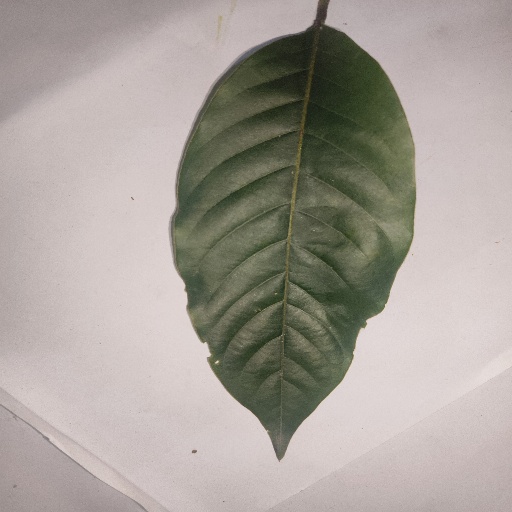
Species: HariTaki
Leaf condition: Healthy Leaf